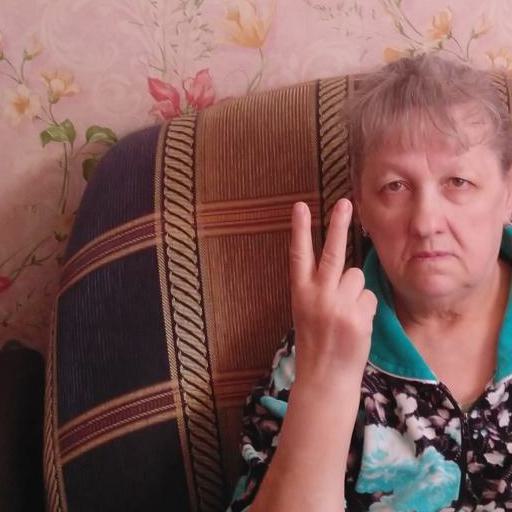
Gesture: peace_inverted